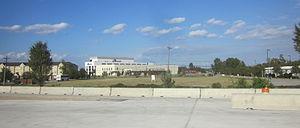
The Advocate est un quotidien fondé en 1909 à Baton Rouge par Charles P. Manship et James Edmonds.